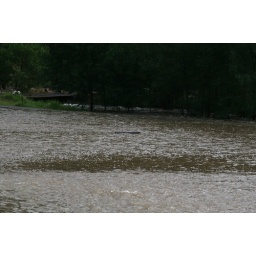
In the background you can see the normally dry creek roaring. The water in the foreground is normally a green paddock